Assam Down Town University

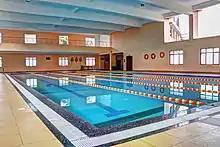
New Swimming Pool at Assam Down Town University

The university is maintaining the SIRO Certificate by Department of Scientific and Industrial Research (DSIR), Ministry of Science & Technology, Govt. of India.